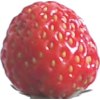
Label: strawberry